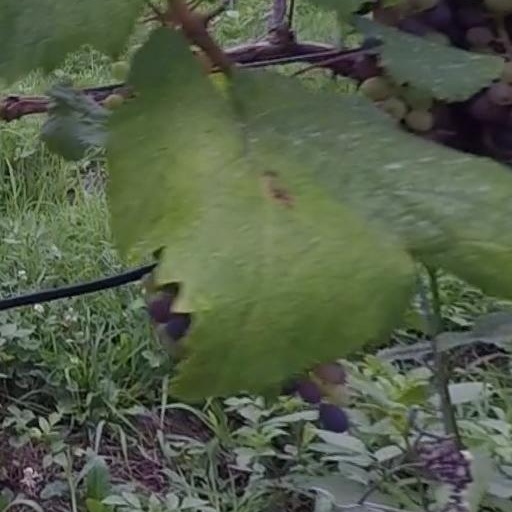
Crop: grape